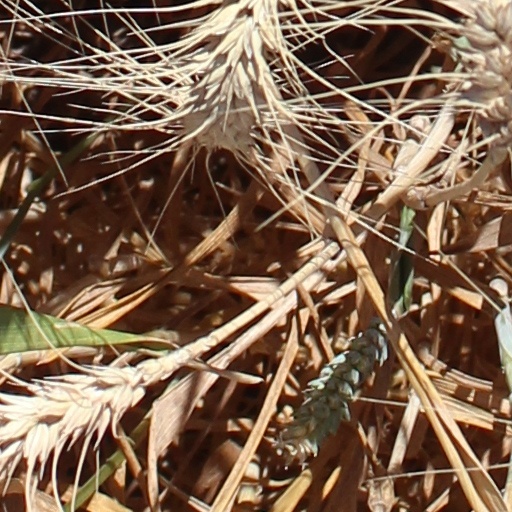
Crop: wheat